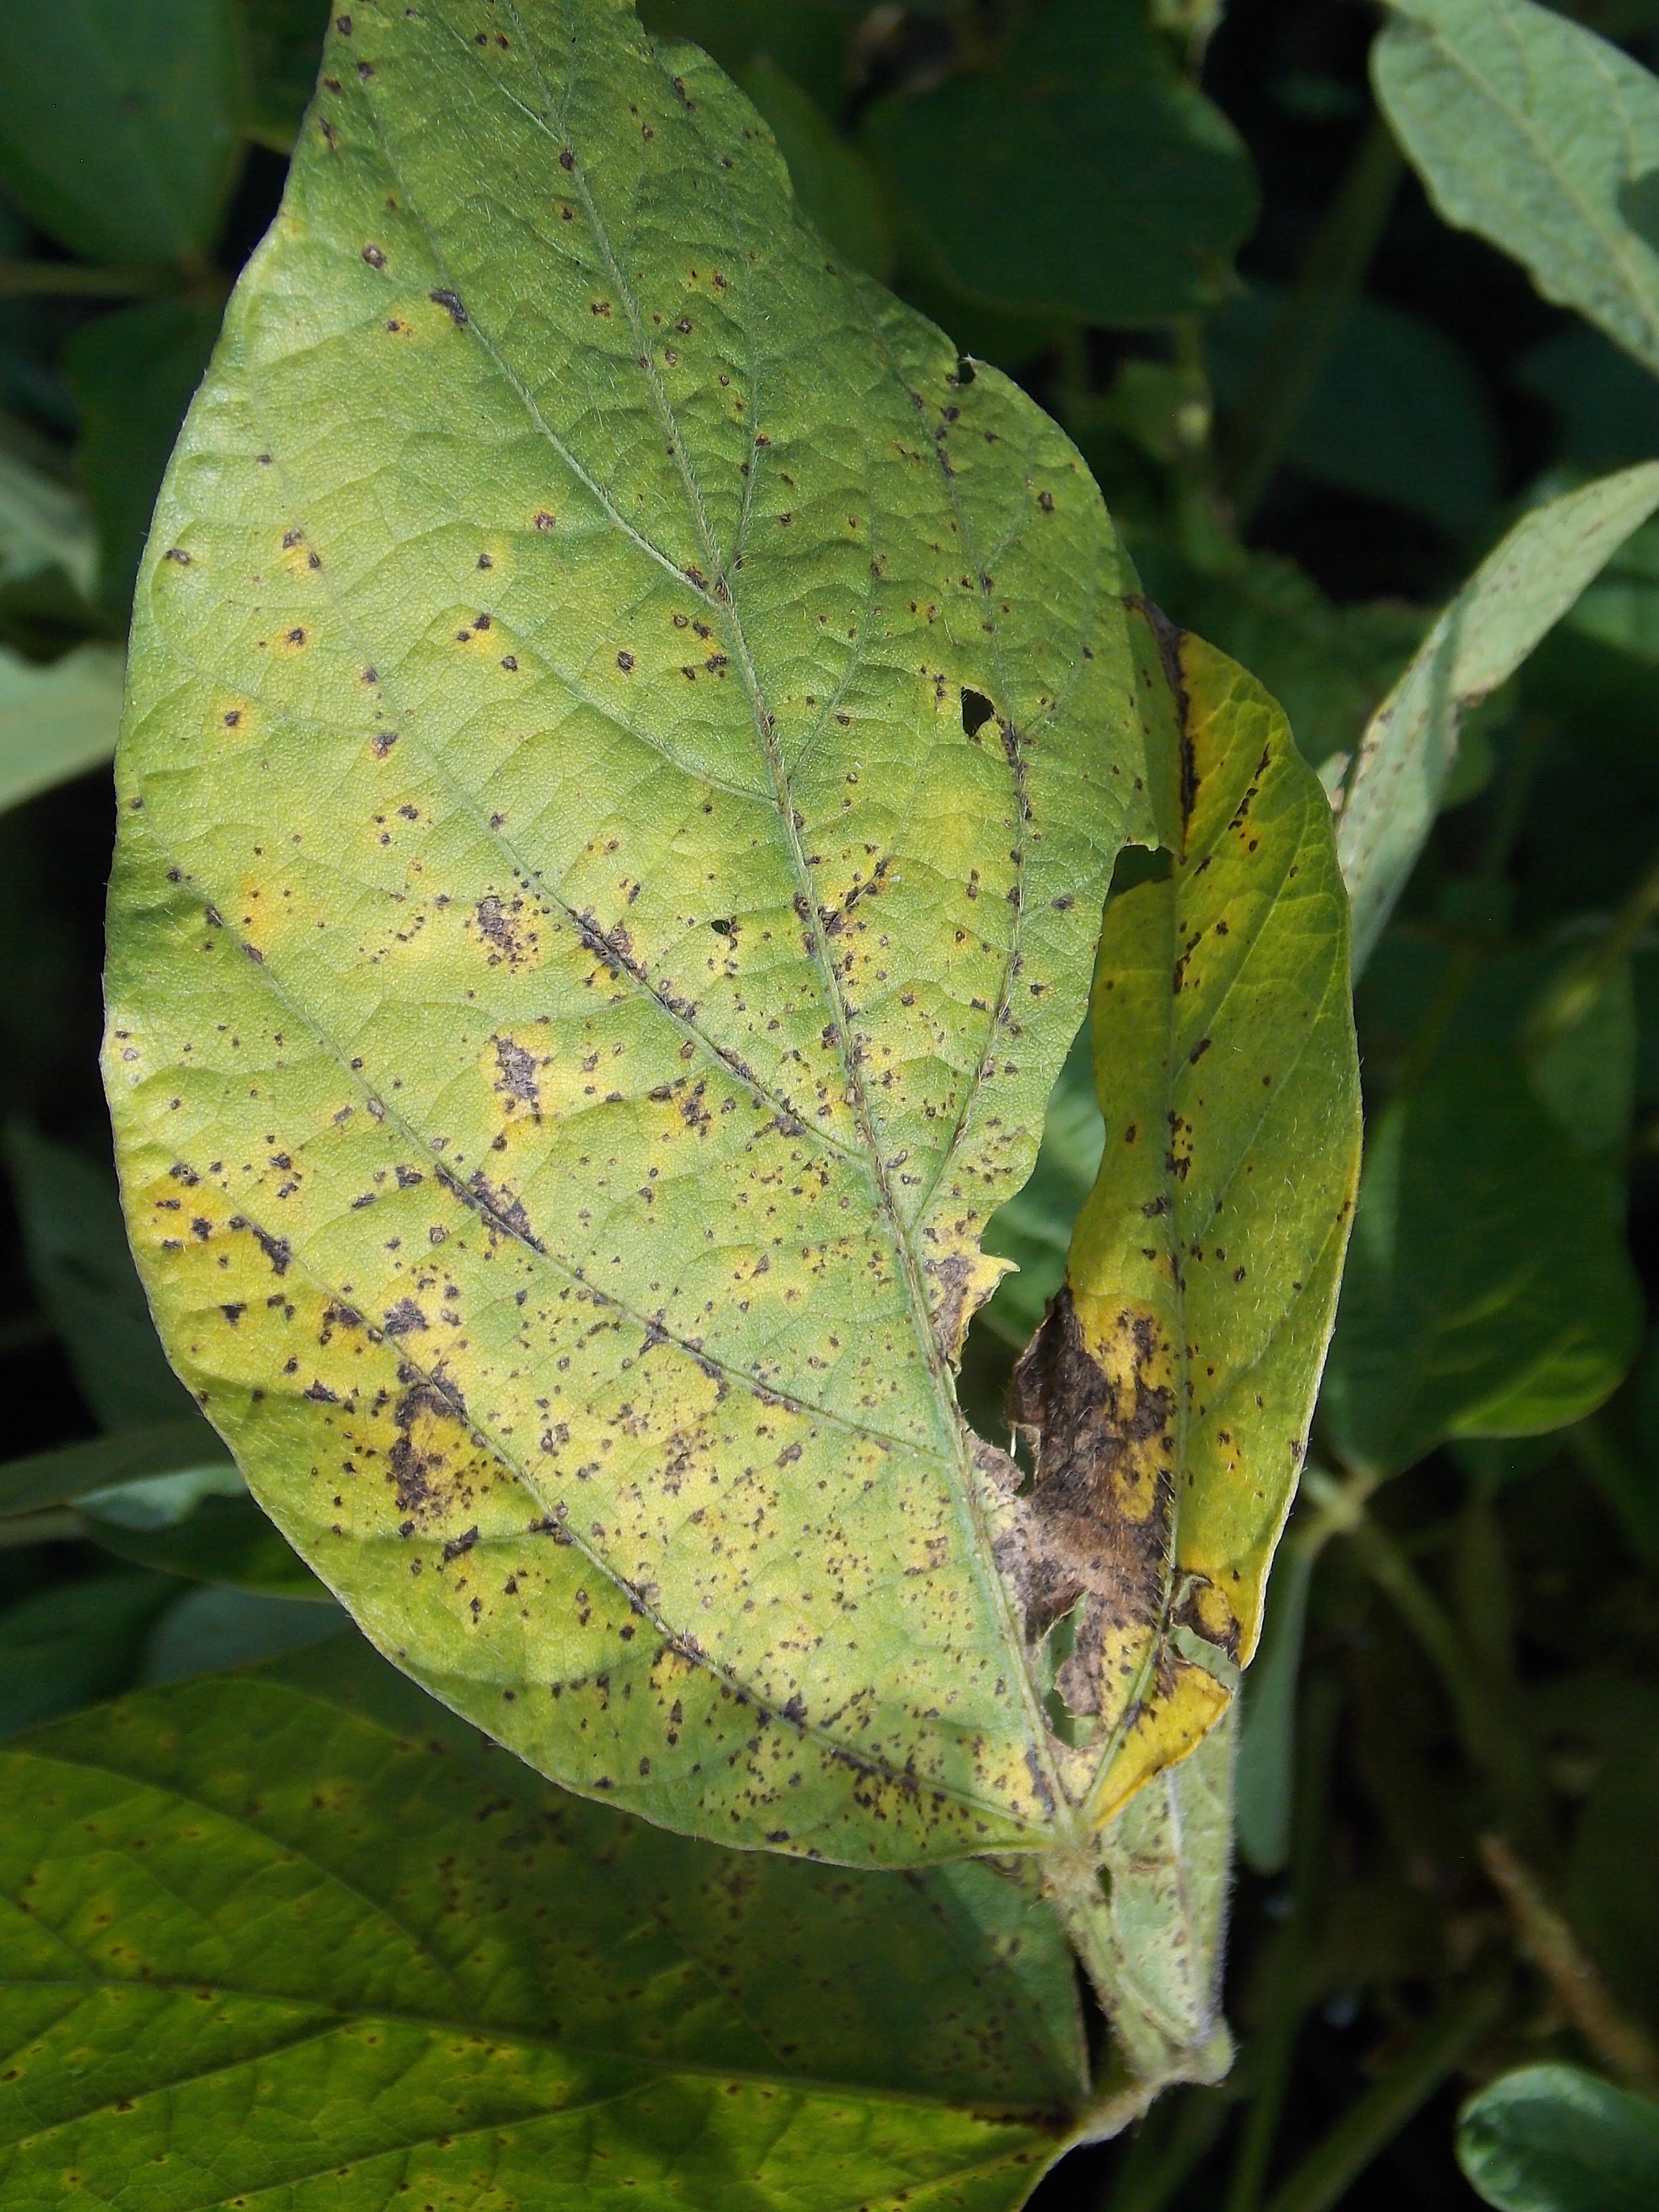
Label: Disease